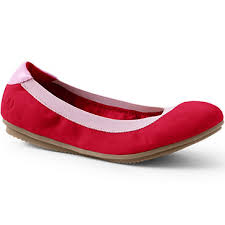
Label: Ballet Flat